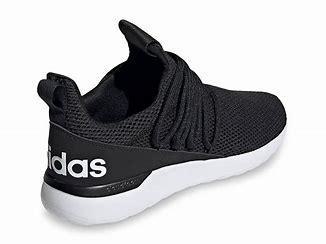
Brand: Adidas
Model: Lite Racer Adapt 3